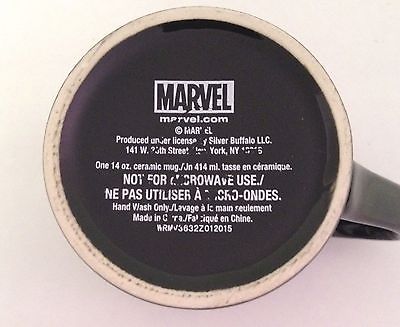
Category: mug